Vander Veer Park Historic District

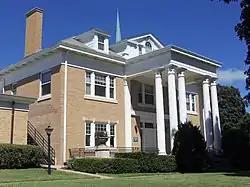
E.C. Mueller House

The establishment of Central Park increased the desirability and cost of the surrounding land for residential development. On the east side of Brady Street are the Central Park and Central Park Second additions that were platted in 1891 and 1896, respectively. The Outing Club and Temple Lane additions on the south side of the park, and two Norwood Park additions on the west side of Harrison were platted after 1900.